Axelsberg

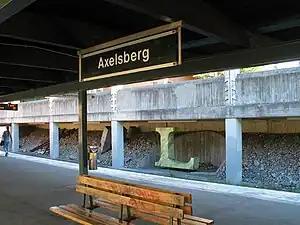
Subway station

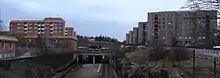
Axelsberg subway station and surroundings.

Axelsberg ("Axelhill") is a district of the Hägersten-Liljeholmen borough in Söderort, the southern suburban part of Stockholm. It is close to the Hägersten industrial area. The district's Metro station was opened in 1965.